Mount Lofty Ranges zone (wine)

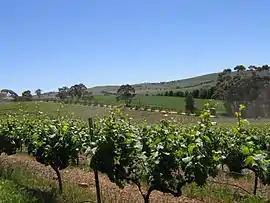
Vineyards in Clare Valley

Mount Lofty Ranges zone is a wine zone located in South Australia west of the Murray River that occupies the Adelaide metropolitan area north of Glenelg, extending as far north as Crystal Brook, and as far south as Mount Compass in the Mount Lofty Ranges. The zone which encloses the Barossa zone on three sides, includes three wine regions that have received appellation as Australian Geographical Indications (AGIs): Adelaide Hills, Adelaide Plains and Clare Valley. The zone received AGI in 1996.